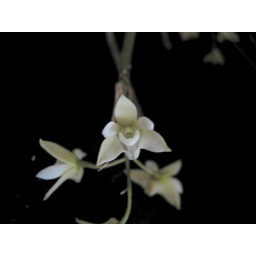
The flowers have a fragrance in the afternoon and yellow with age. They close half way at night.